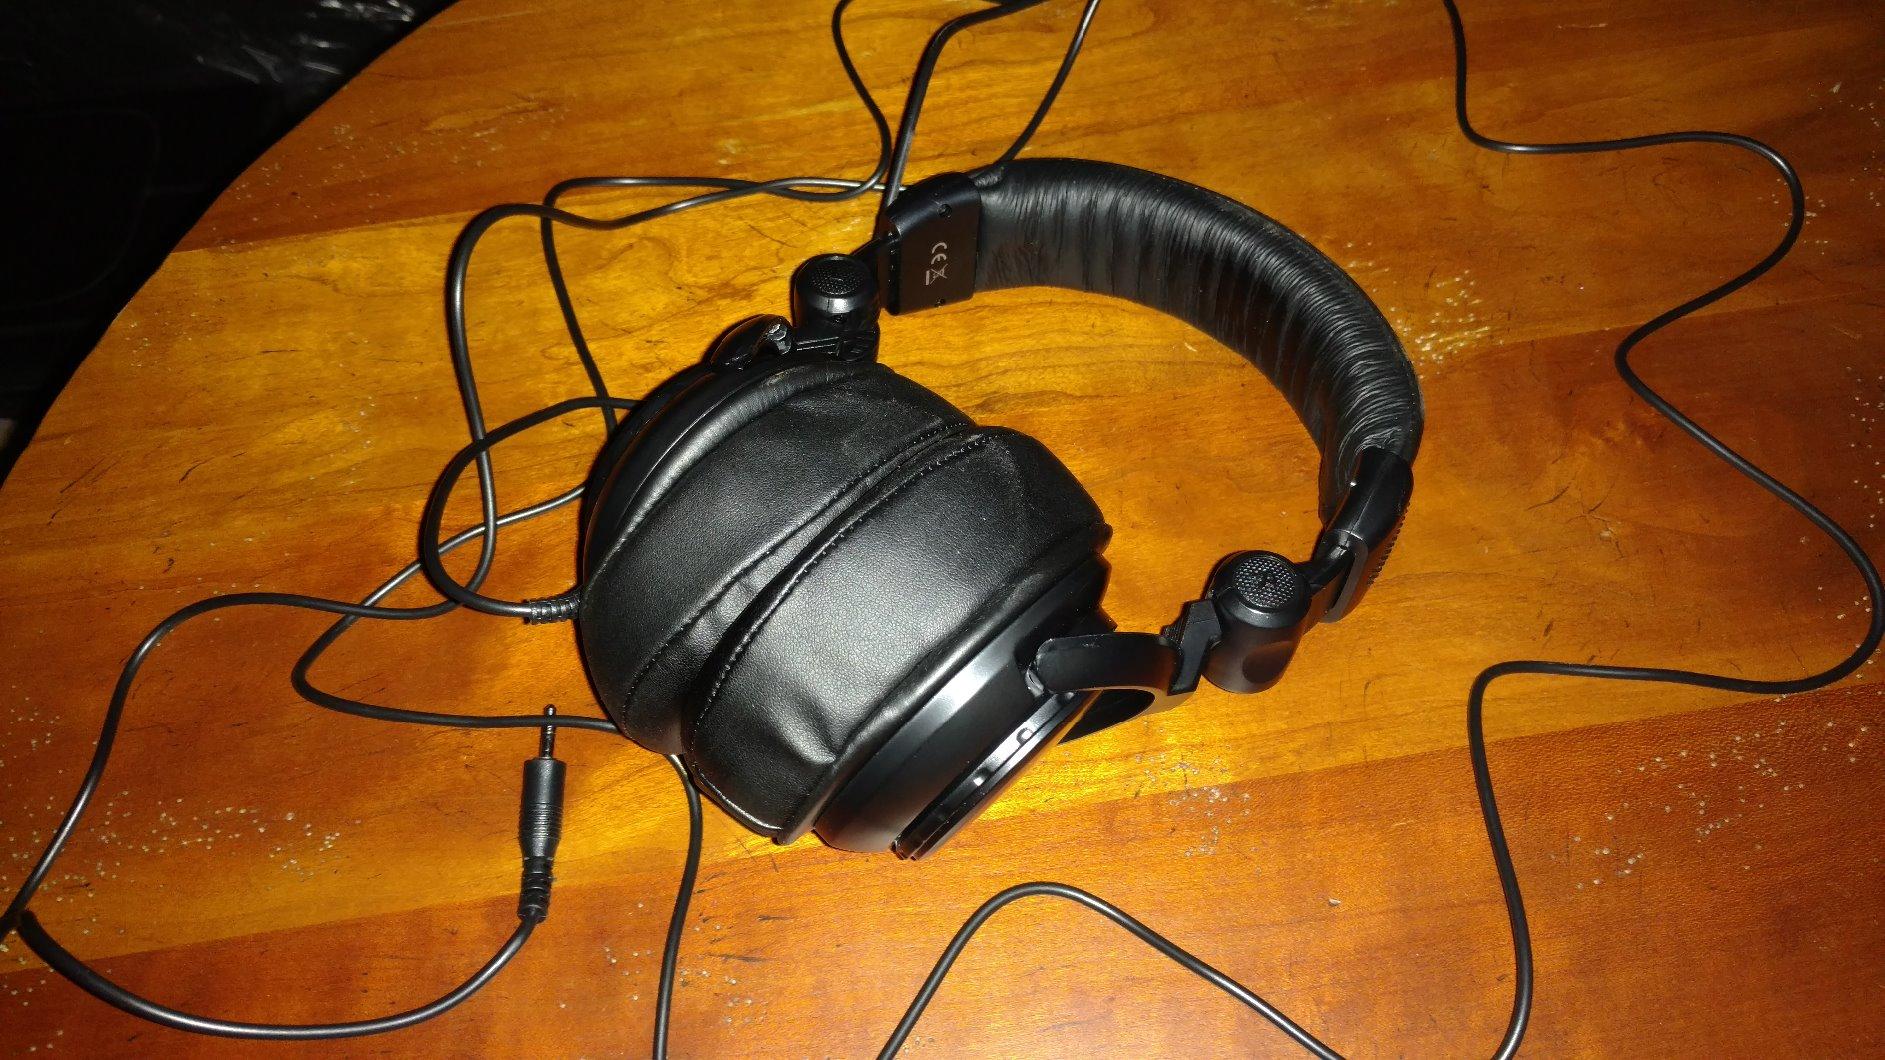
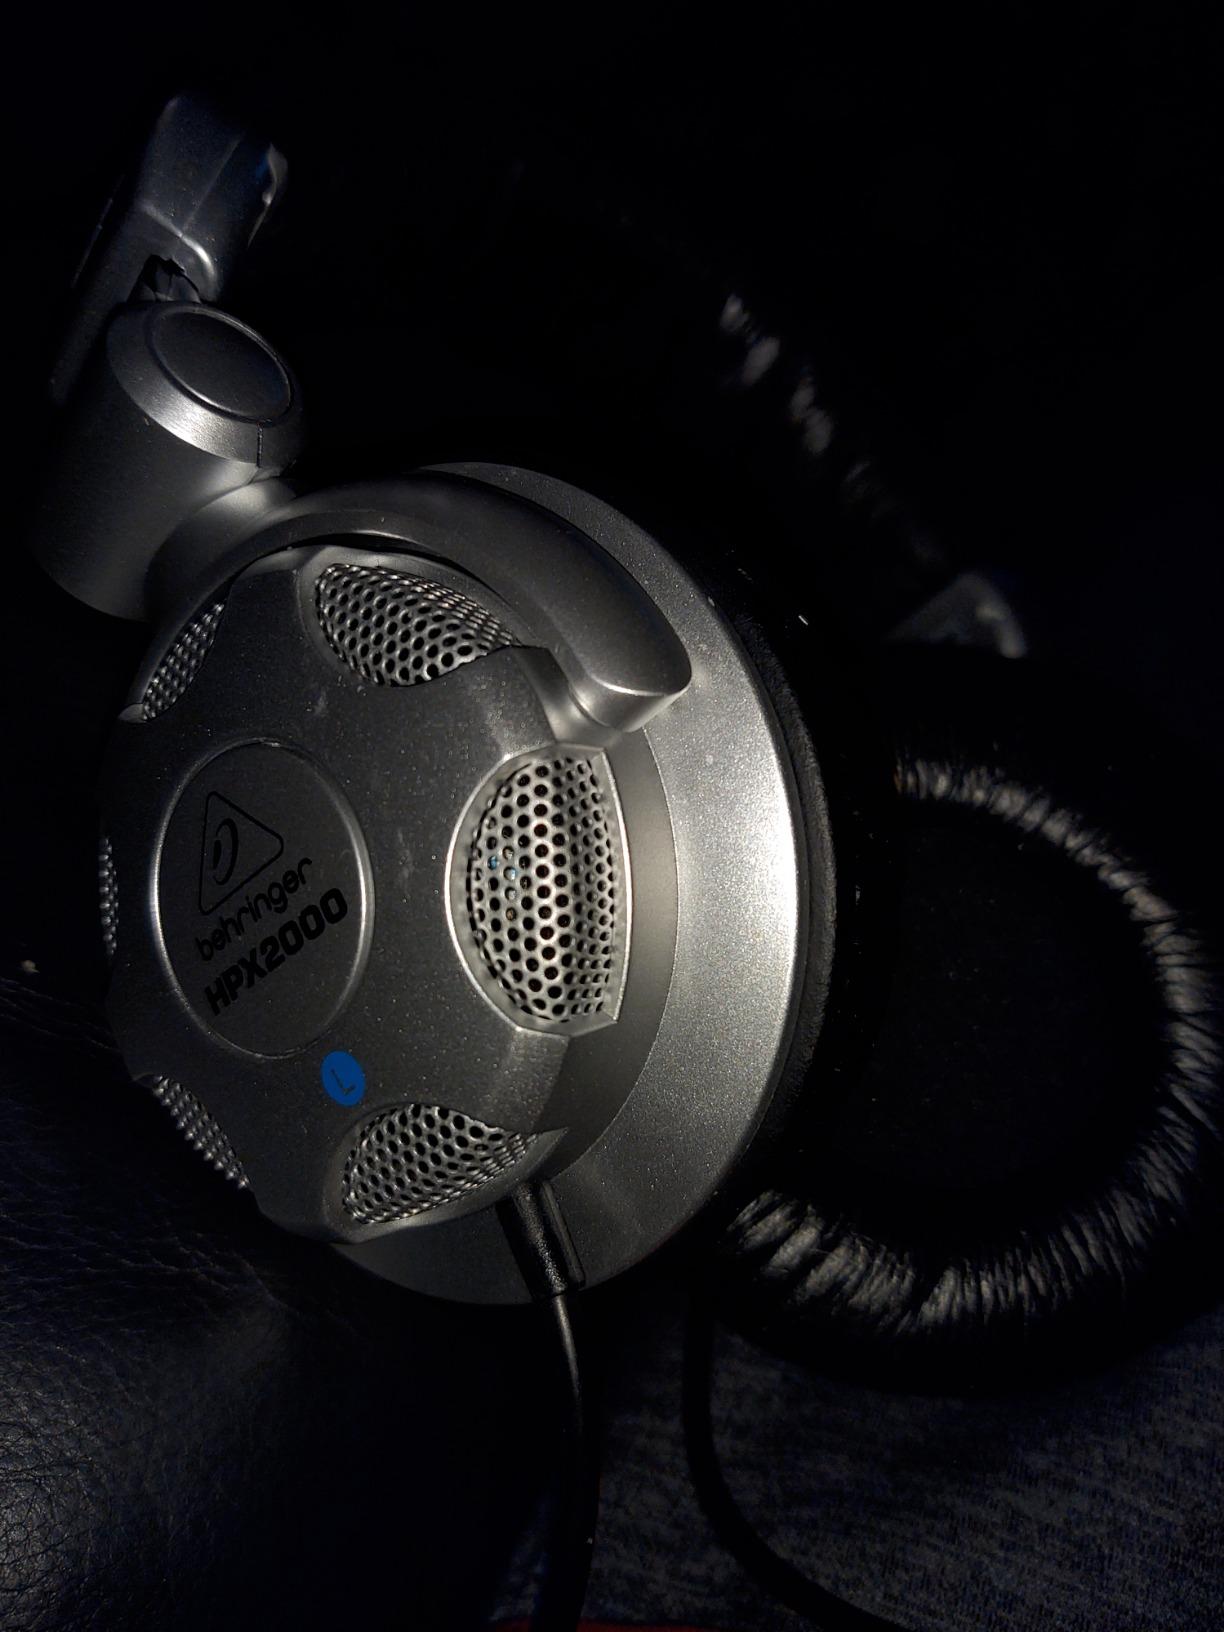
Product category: headphones
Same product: no